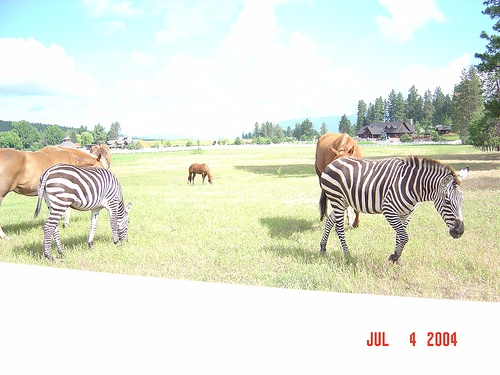
A green pasture with zebras and horses walking together.
A couple of zebras that are standing in the grass.
a number of animals in a field near one another
a couple of zebras are standing in the grass
a few animals that are walking in grass